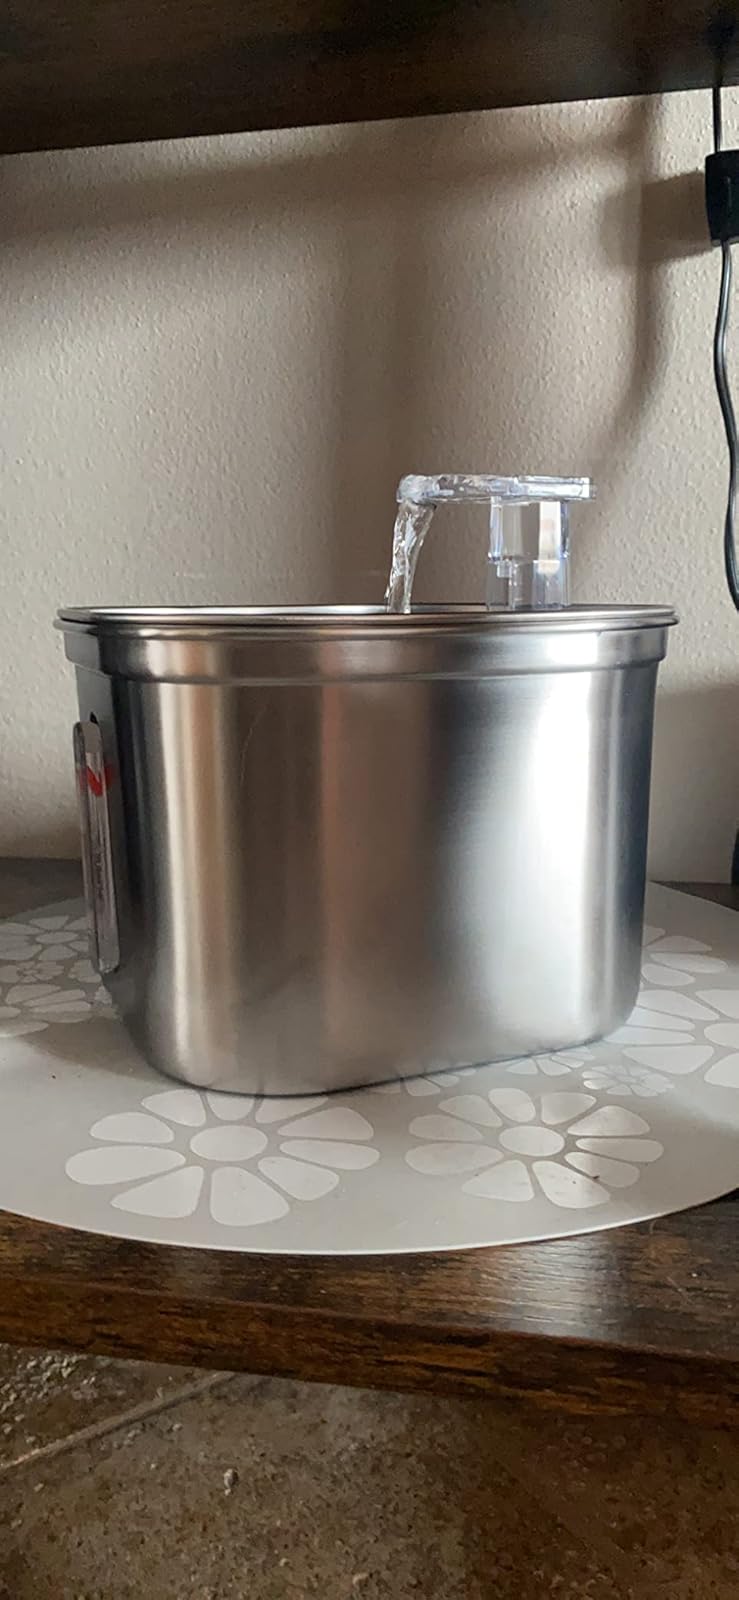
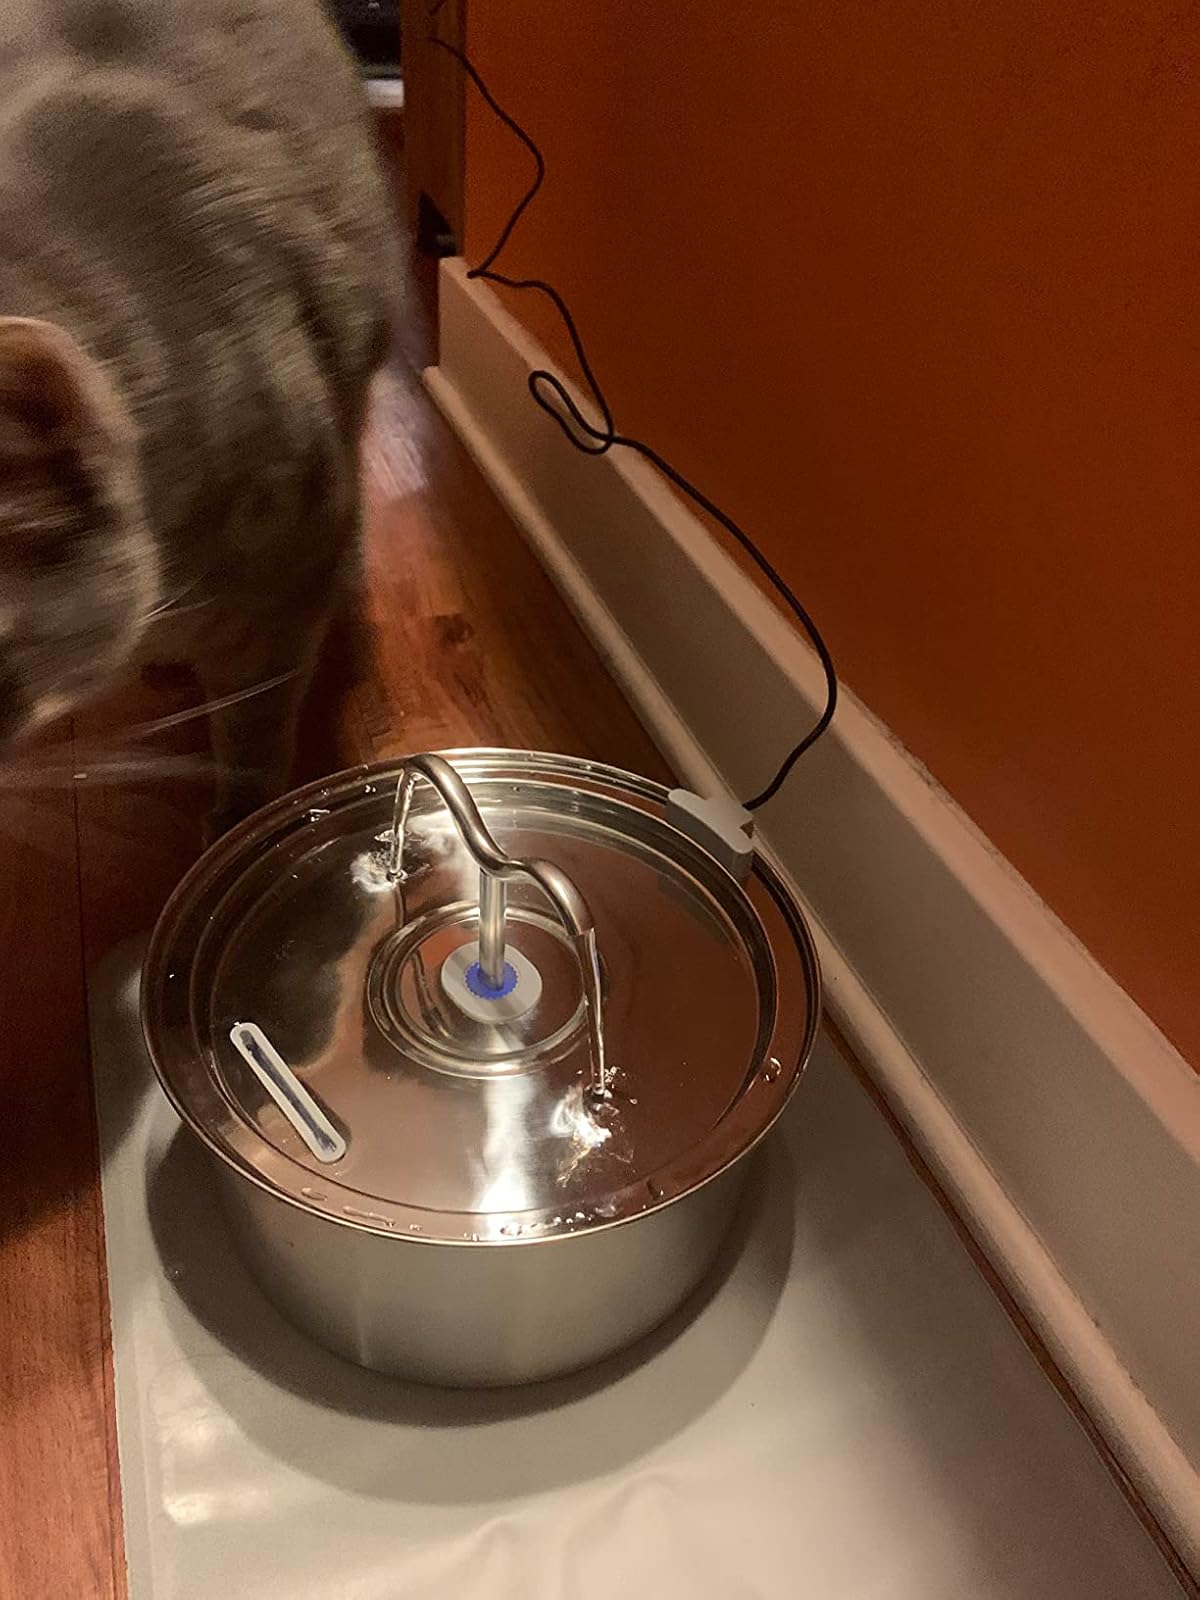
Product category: items_bowl
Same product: no